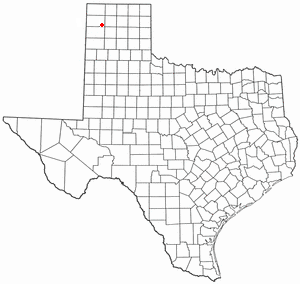
La ville de Channing est le siège du comté de Hartley, dans l’État du Texas, aux États-Unis. Sa population s’élevait à 363 habitants lors du recensement de 2010, estimée à 356 habitants en 2016.